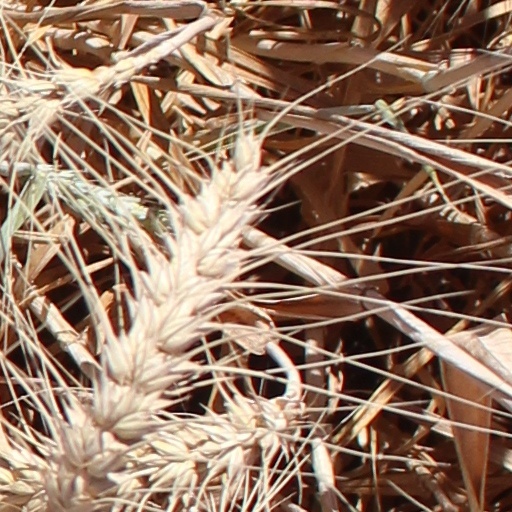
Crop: wheat